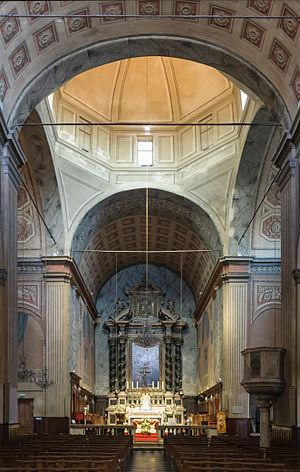
La cathédrale Notre-Dame-de-l'Assomption ou cathédrale Santa Maria Assunta d’Ajaccio (Corse-du-Sud, France)
La cathédrale Notre-Dame-de-l'Assomption ou cathédrale Santa Maria Assunta d’Ajaccio, située dans la ville nouvelle génoise. La cathédrale est aussi dédicacée à saint Euphrase, titulaire de la première cathédrale d'Ajaccio, et à saint François-Xavier. La construction du gros œuvre était terminée en 1593 ; elle se rattache au diocèse d'Ajaccio.